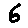
Label: 6